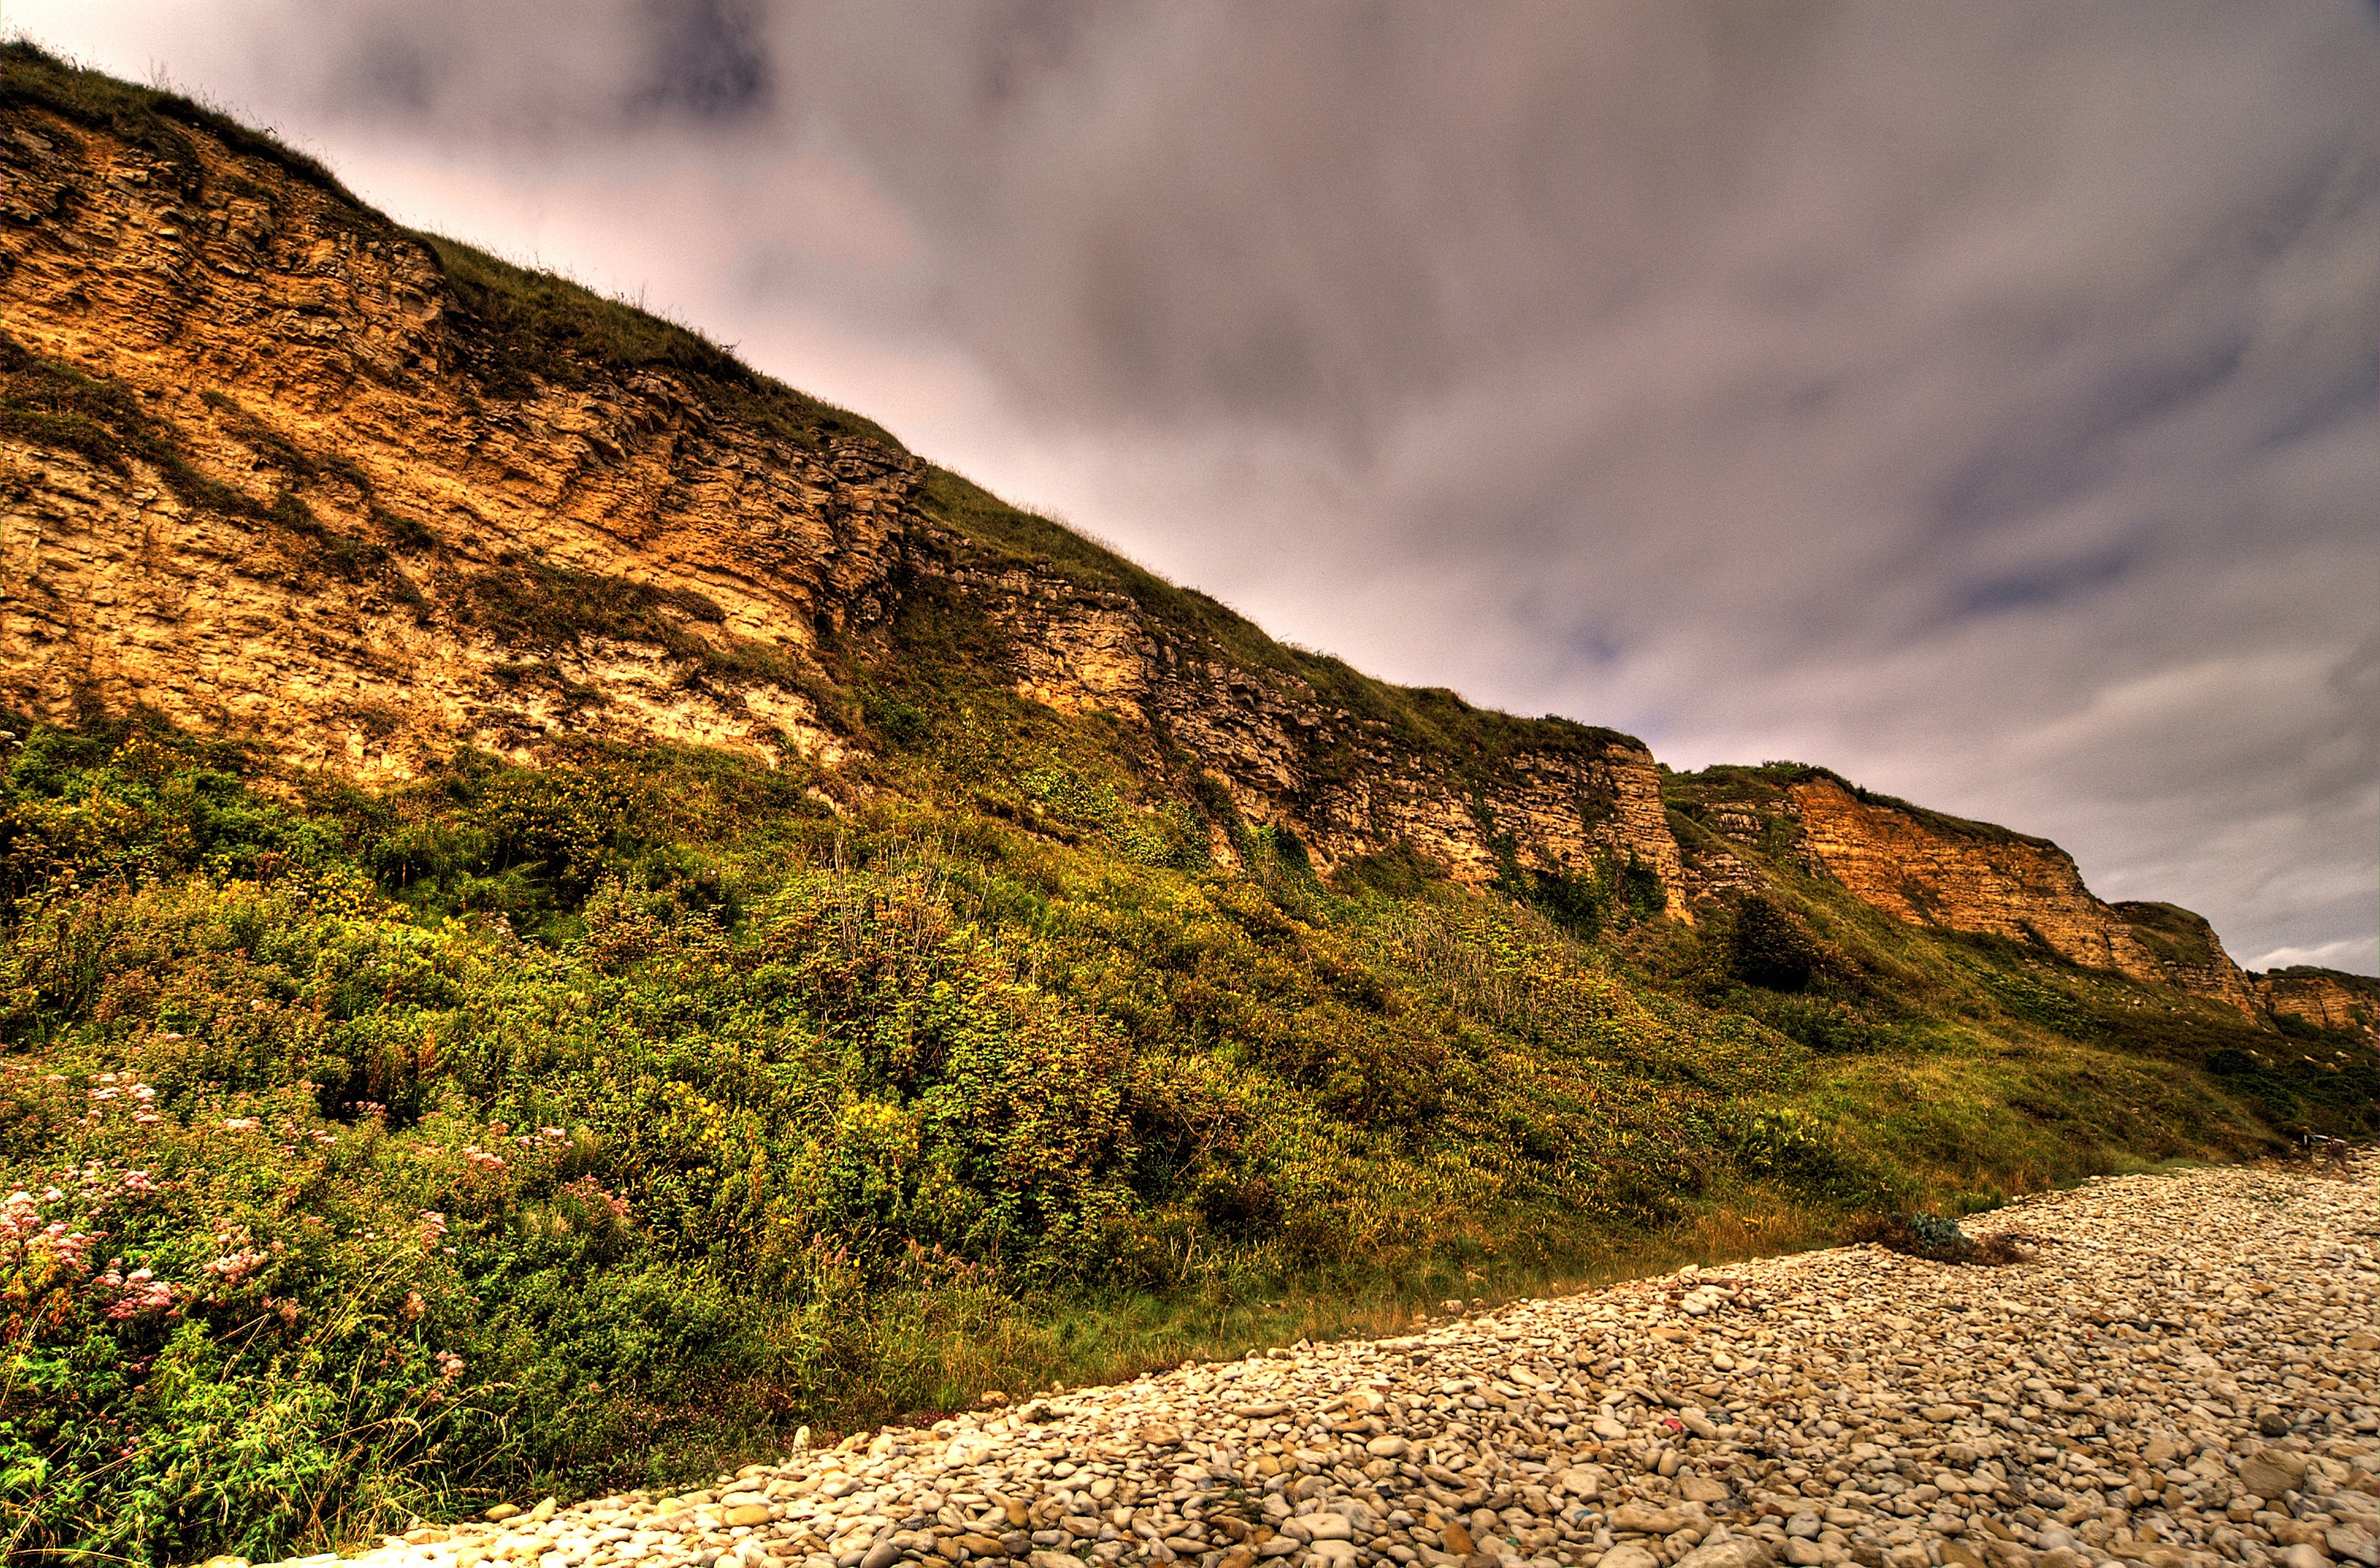
beach, landscape, sea, coast, tree, nature, grass, rock, wilderness, mountain, cloud, leaf, hill, valley, mountain range, cliff, france, autumn, terrain, ridge, rocks, war, geology, plateau, wwii, ww2, normandy, d day, rural area, landform, pebble beach, rangers, second world war, omaha beach, natural environment, geographical feature, mountainous landforms, charlie sector, vierville sur mer